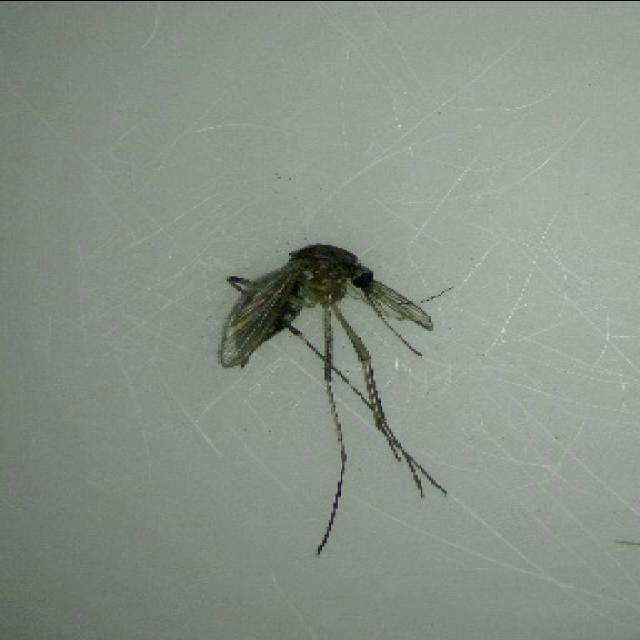
Species: aedes_vexans